Durham, Queensland

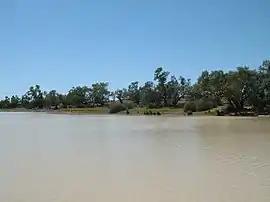
Bullah Bullah waterhole, 2008

Durham is a rural locality in the Shire of Bulloo, Queensland, Australia. It is on the Queensland border with South Australia. In the , Durham had a population of 31 people.